Por Ti (Portuguese TV series)

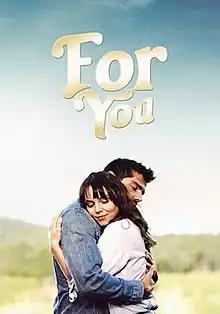
English poster for distribution

Por Ti (English title: For You) is a Portuguese telenovela produced by SP Televisão and broadcast by SIC. It premiered on 7 March 2022. The telenovela is an idea of Artur Ribeiro developed by Alexandre Castro and written too by Alexandre Castro and Joana Andrade, Ana Lúcia Carvalho, Andreia Vicente Martins, Cândida Ribeiro, Filipa Poppe and Manuel Carneiro. It stars Filipa Areosa, Lourenço Ortigão, Rita Blanco, Dalila Carmo, Sandra Faleiro, João Reis, Luís Esparteiro and Duarte Gomes.